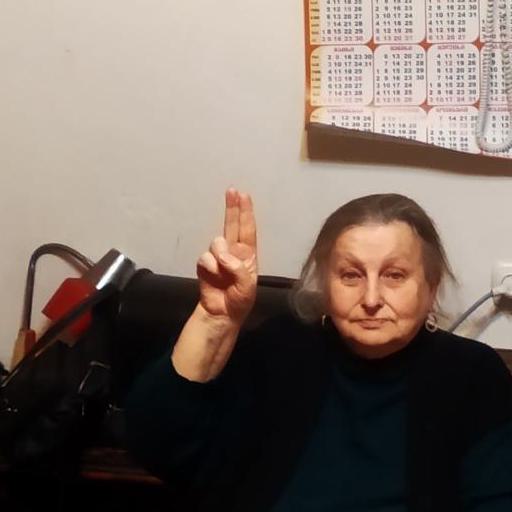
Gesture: two_up